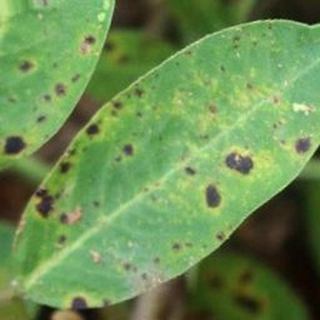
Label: groundnut_late_leaf_spot